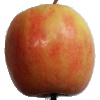
Label: Apple Pink Lady 1